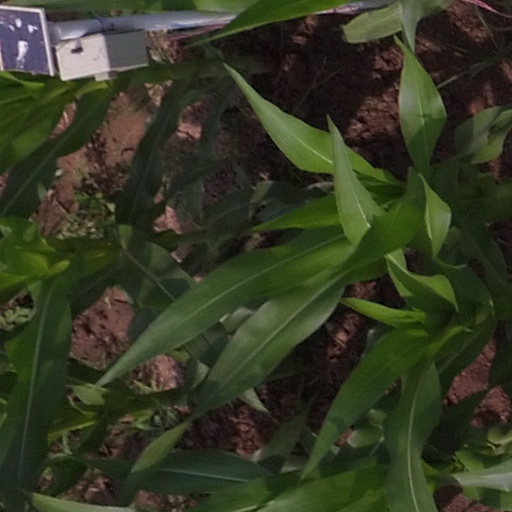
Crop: maize; corn